Paul Hansen (tenor)

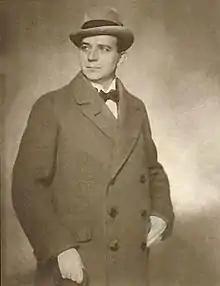
Hansen circa 1930

Paul Hansen (3 April 1886 – 11 November 1967) was a Danish opera singer and actor. Hansen started his opera career as a tenor but later increased his range to take on baritone roles. In 1917 Hansen, now working in Berlin, branched into silent movies and in 1919 took on the romantic lead in "The Mistress of the World".